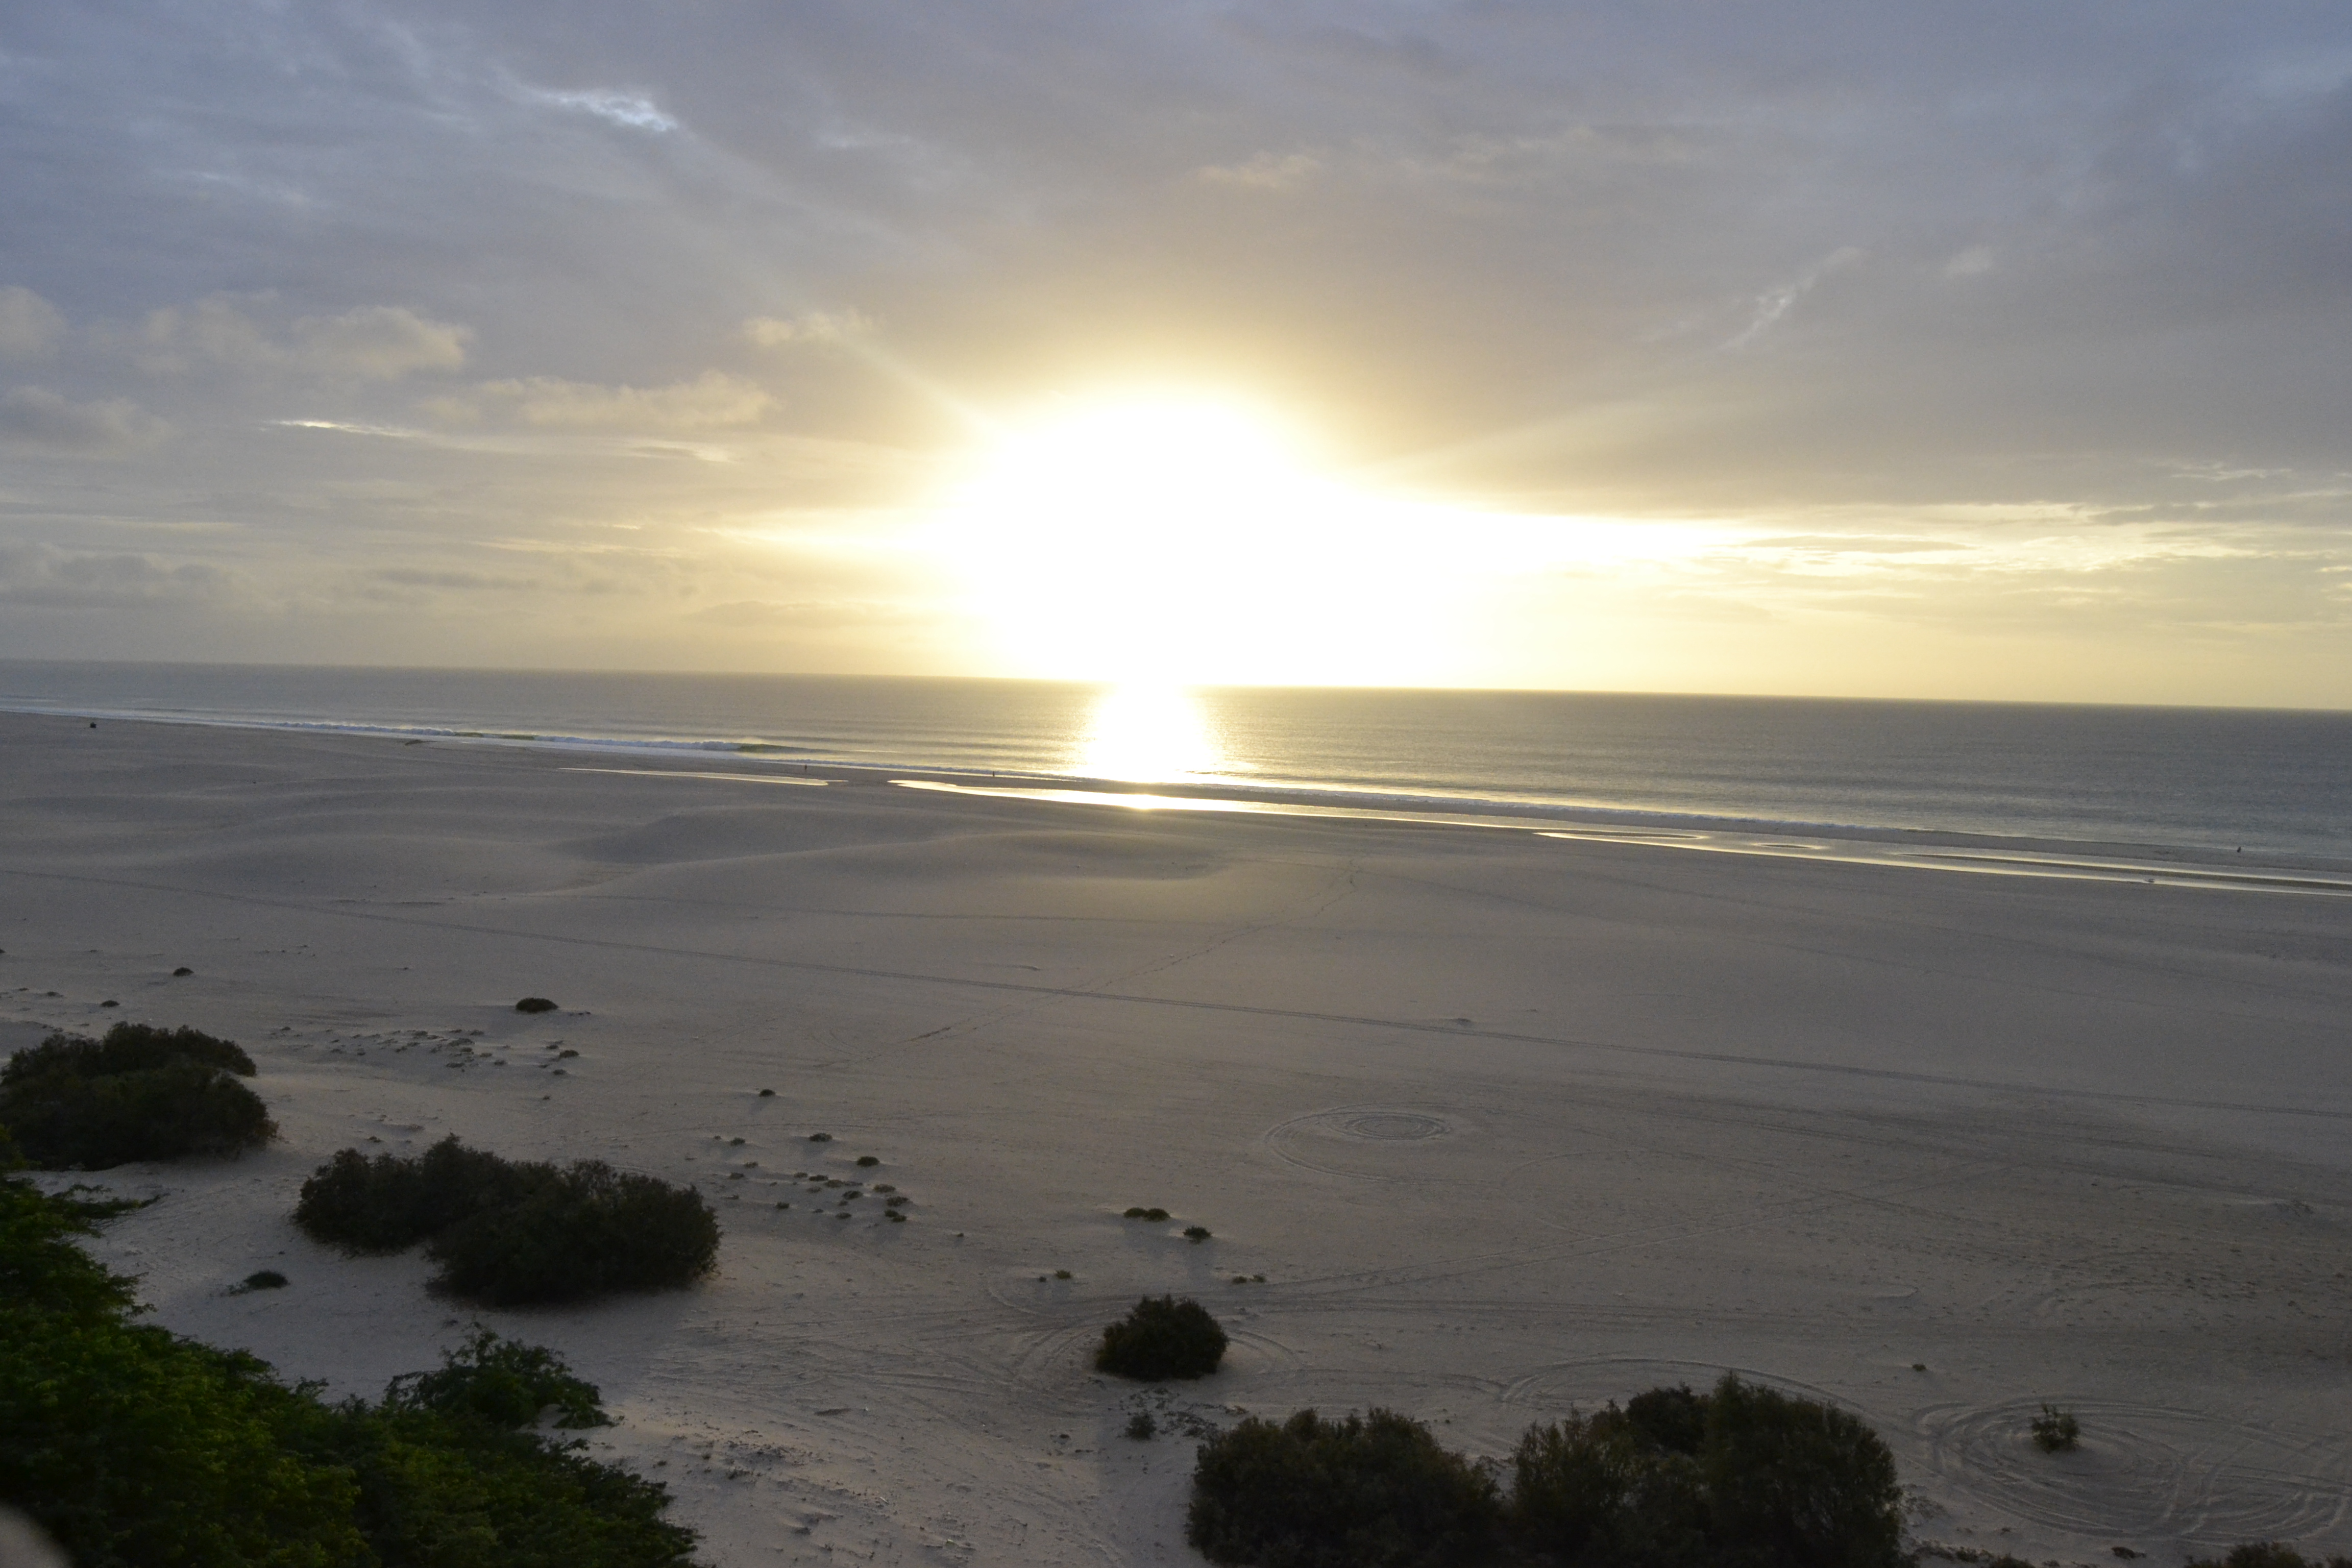
green, cape, sunset, sun, sand, sea, horizon, landscape, sky, coast, sunrise, ocean, cloud, morning, beach, shore, sunlight, water, calm, evening, coastal and oceanic landforms, tree, bay, dawn, sound, headland, wave, tide, wind wave, vacation, rock, dusk